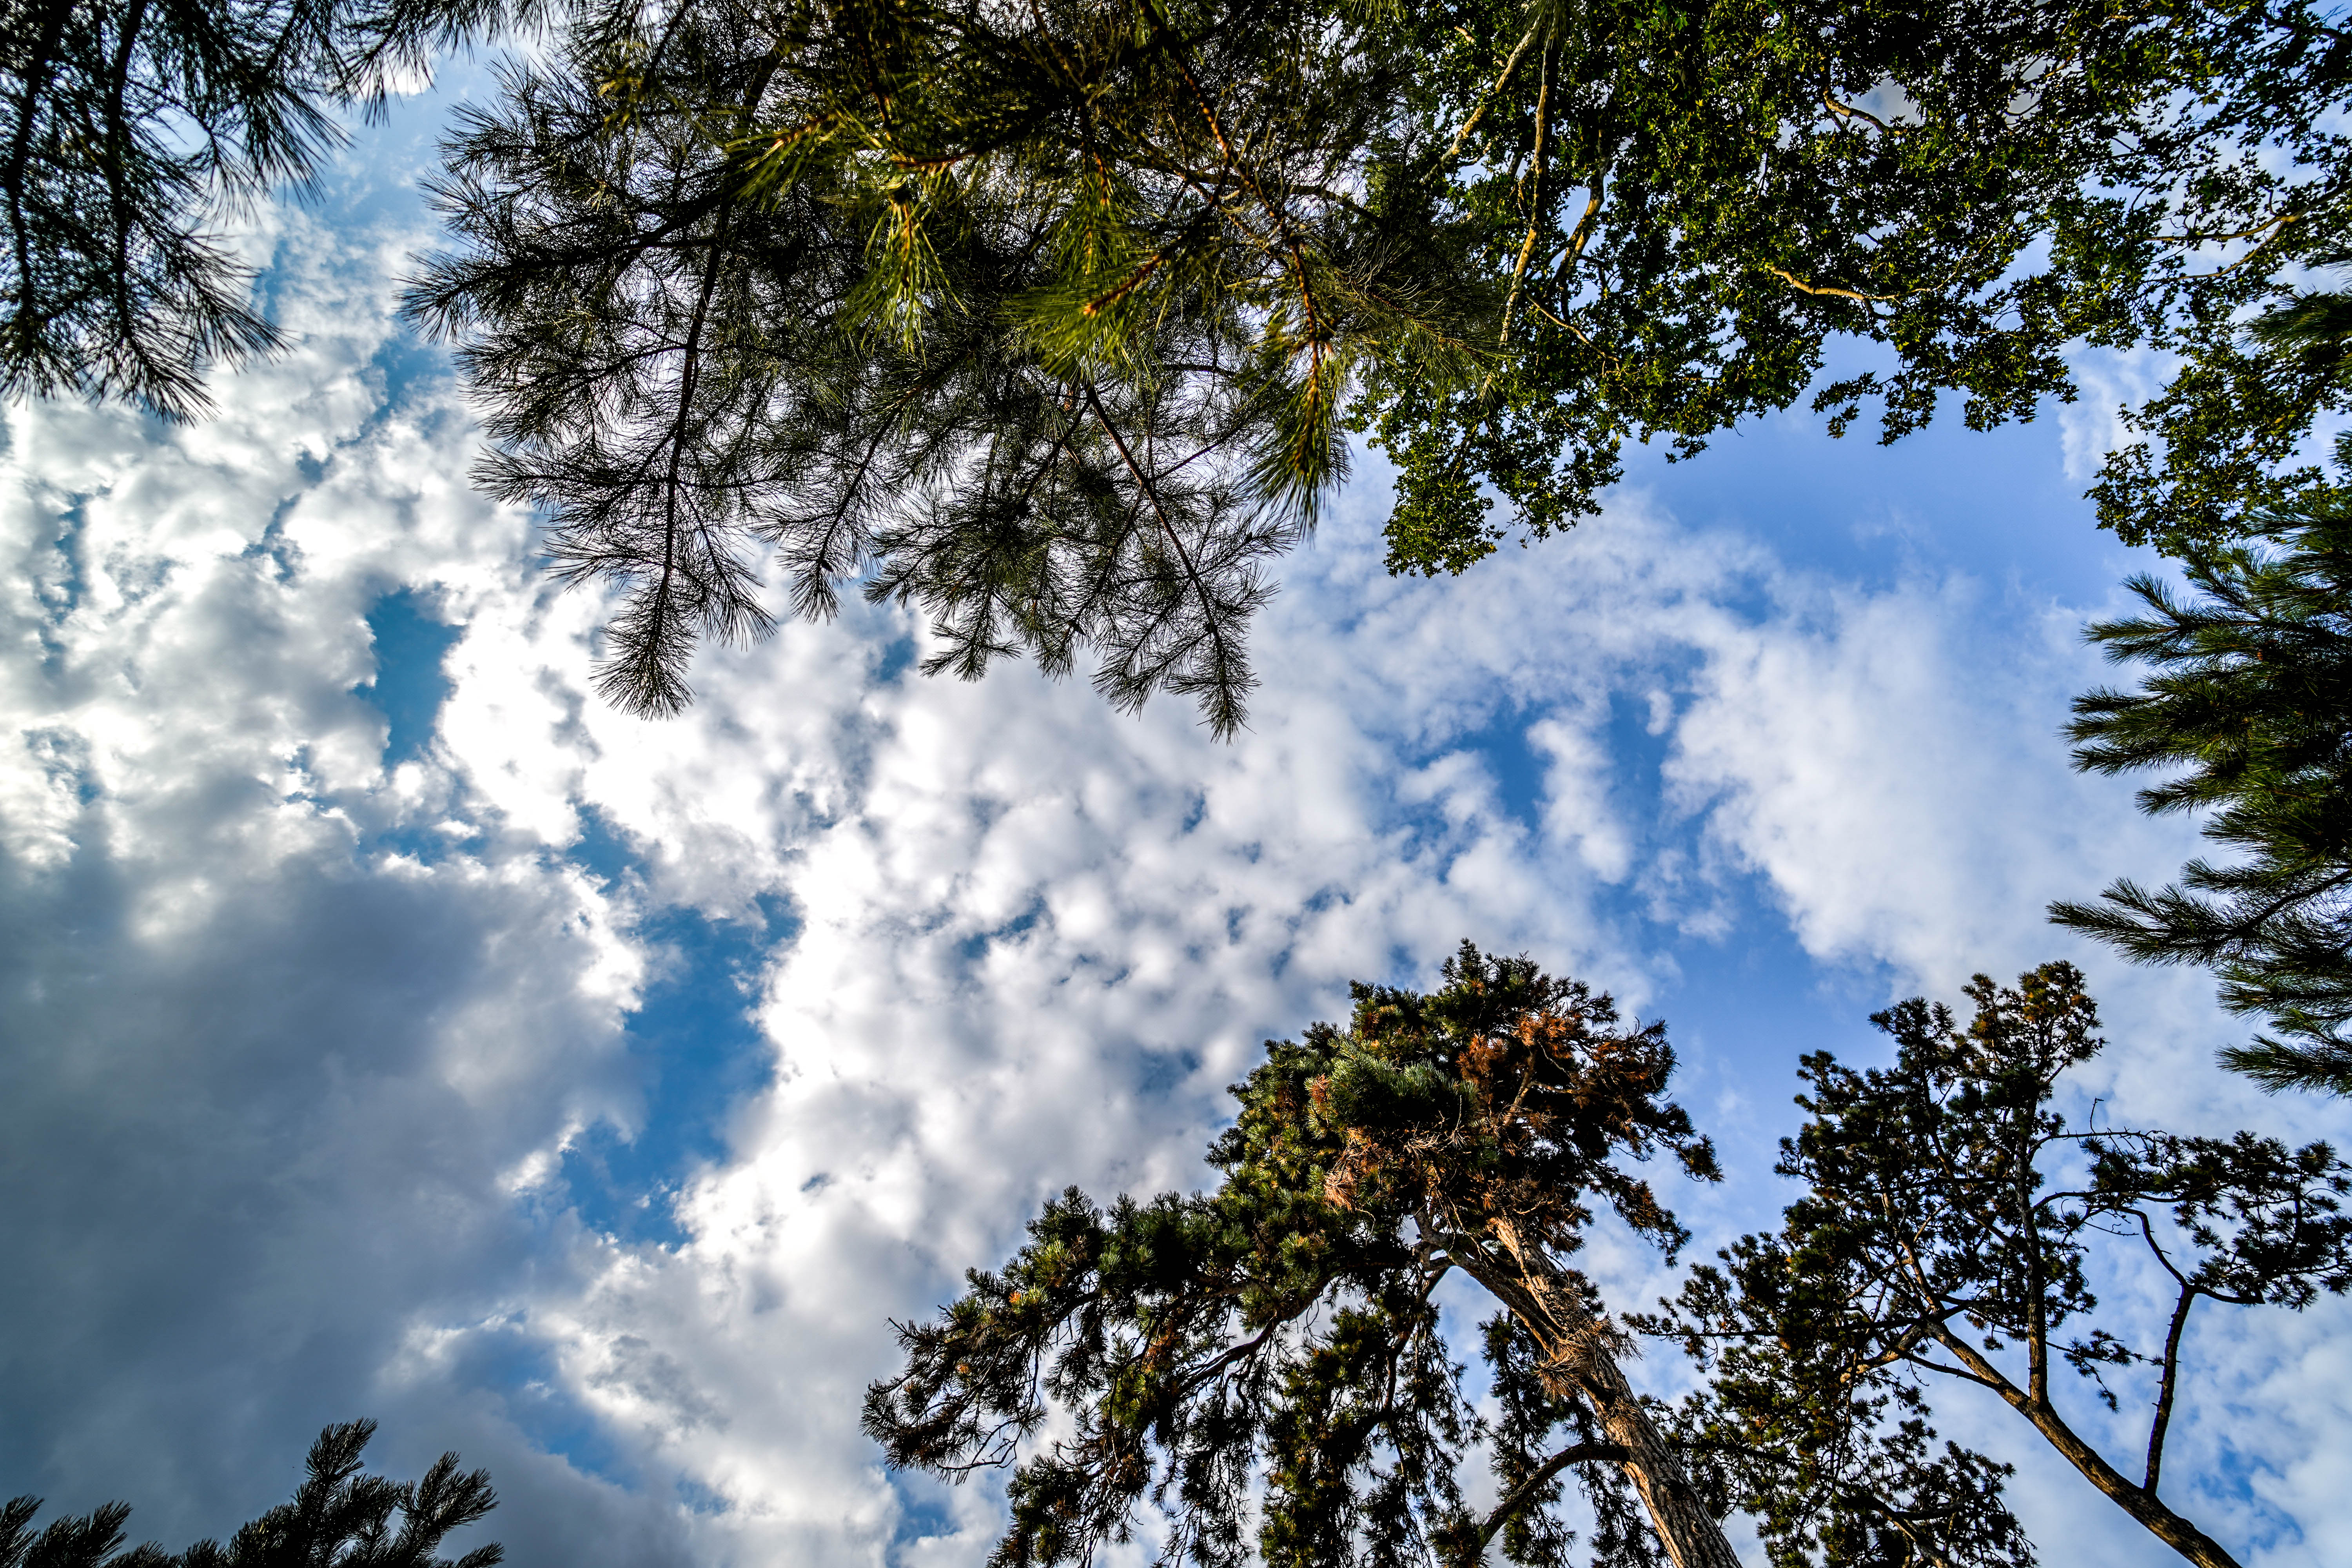
sky, cloud, tree, daytime, nature, blue, vegetation, branch, natural landscape, natural environment, atmospheric phenomenon, leaf, woody plant, biome, atmosphere, cumulus, plant, botany, meteorological phenomenon, sunlight, spring, forest, tropical and subtropical coniferous forests, temperate broadleaf and mixed forest, photography, temperate coniferous forest, reflection, old growth forest, jungle, pine family, world, pine